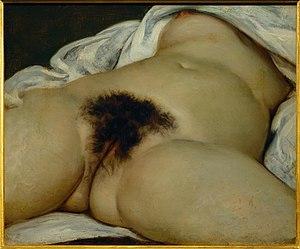
L'anticléricalisme est un système opposé aux tendances du clergé. D'après Françoise Marcard, l'anticléricalisme s'oppose au cléricalisme, « sachant qu'il y a présomption de cléricalisme chaque fois que le fait religieux transgresse les frontières du terrain dit temporel ».
Le nu est un genre artistique qui consiste en la représentation du corps humain dans un état de nudité, et — par synecdoque – dans tout état qui fasse allusion à sa possible nudité, même si celle-ci n'est pas exactement représentée.
Le Blason est une chanson de l'auteur-compositeur-interprète Georges Brassens, parut en 1972 sur l'album Fernande.
L'art érotique couvre toute œuvre artistique — peintures, sculptures, photographies, musique, écrits, etc. — qui est destinée provoquer une excitation sexuelle en évoquant ou en représentant des scènes de préliminaires ou de réalisation de l'acte sexuel.
La pornographie est la « représentation complaisante — à caractère sexuel — de sujets, de détails obscènes, dans une œuvre artistique, littéraire ou cinématographique », cette représentation explicite d'actes sexuels finalisés ayant pour but de susciter de l'excitation sexuelle.